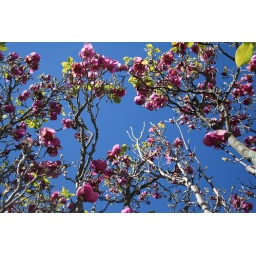
a tree up in the sky